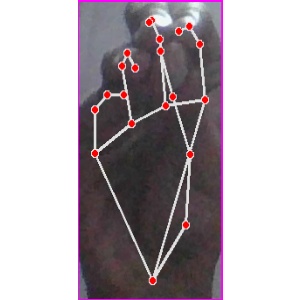
अक्षर: ङ